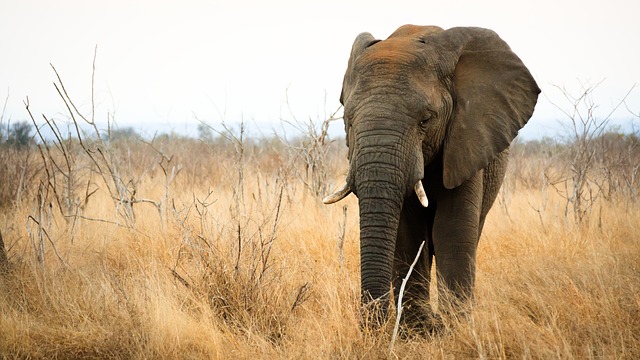
Label: elefante